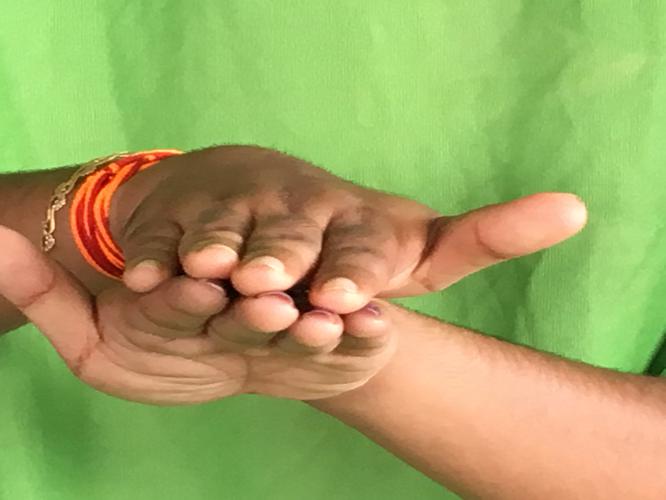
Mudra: Matsya
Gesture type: double_hand